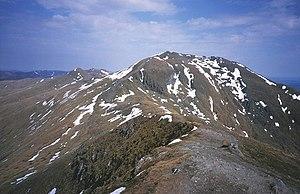
Le Ben Lawers est un sommet d'Écosse culminant à 1 214 mètres d'altitude.